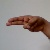
The image shows a hand gesture representing the letter 'H' in Indian Sign Language.